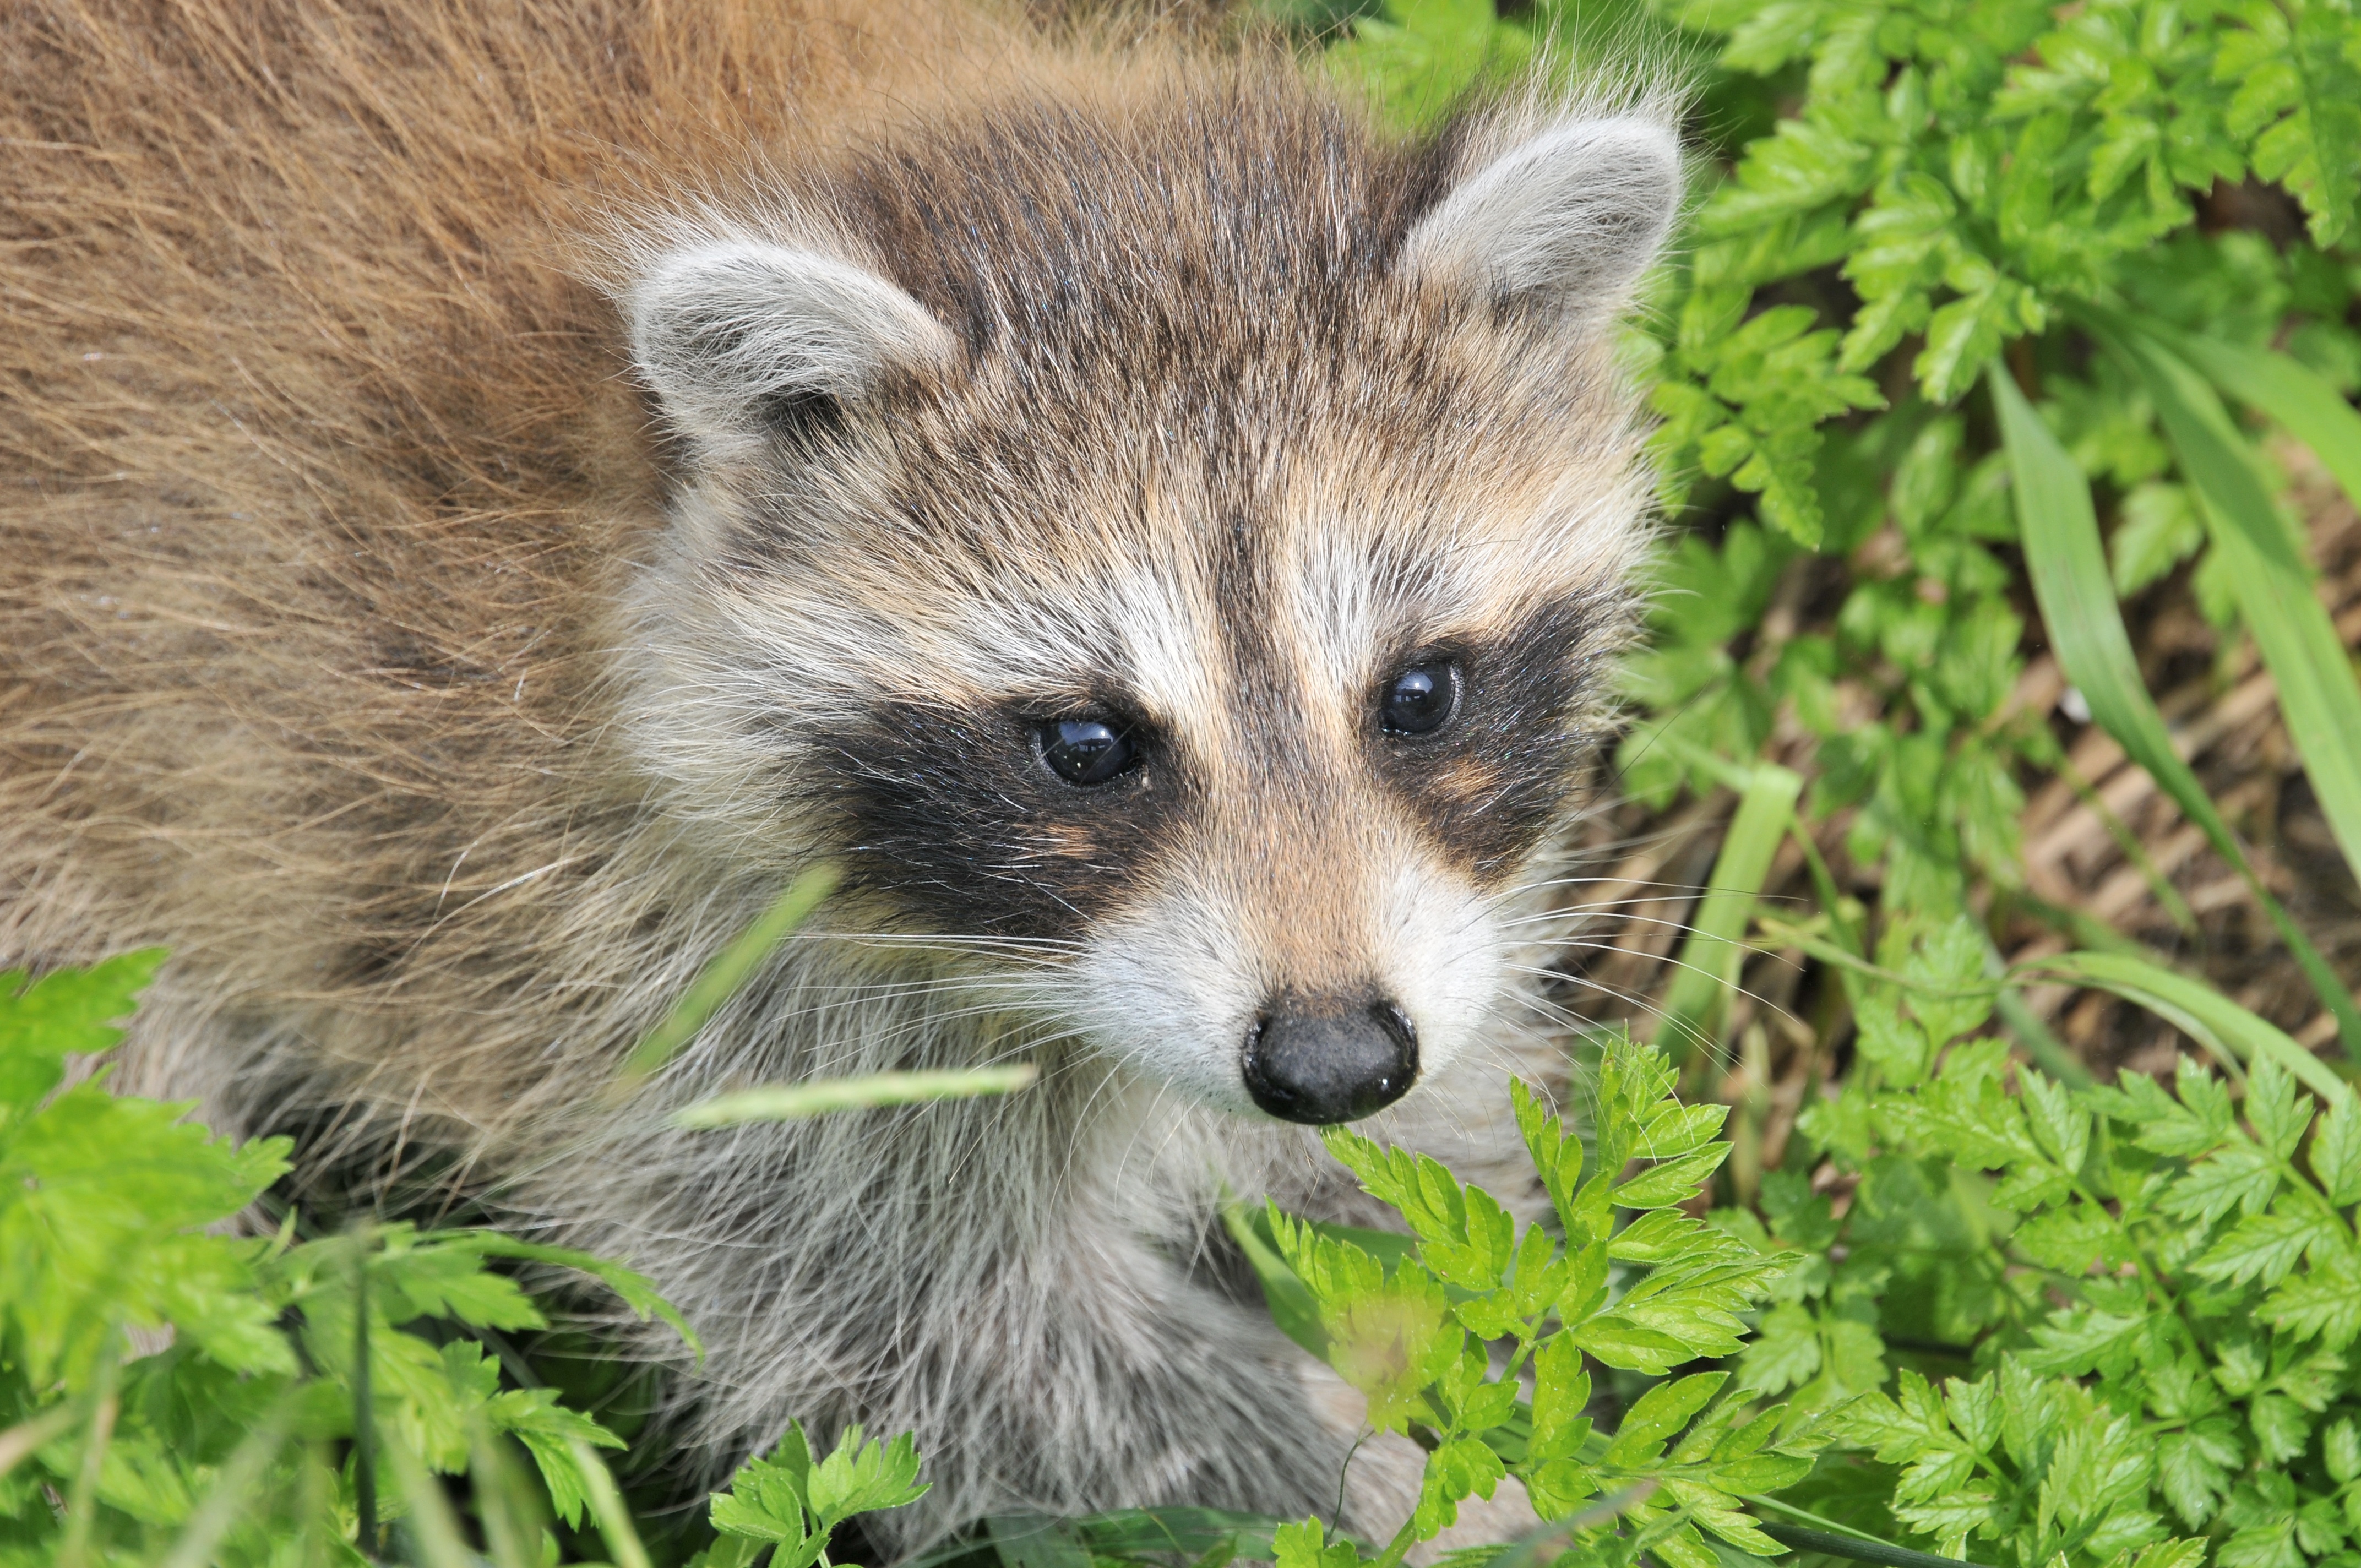
nature, wilderness, animal, cute, wildlife, mammal, fox, baby, fauna, red fox, raccoon, vertebrate, four, adorable, baby animals, baby raccoon, procyon, kit fox, carnivoran, procyonidae